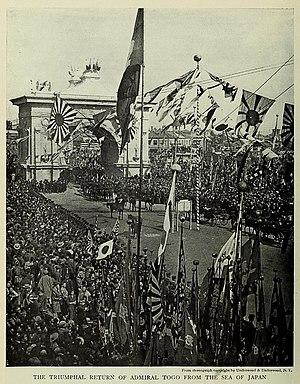
""Le retour triomphal de l'amiral Togo de la mer du Japon"" (1907). Español: ""El regreso triunfal del almirante Togo del mar de Japón"" (1907).
Tōgō Heihachirō est un amiral de la Marine impériale japonaise et un de ses plus grands héros, souvent décrit par les journalistes occidentaux comme le « Nelson de l'Orient ». Formé par la marine britannique, il prit part aux premiers combats de la première guerre sino-japonaise, commanda l'ensemble de l'escadre japonaise lors de la guerre russo-japonaise de 1904-1905, et remporta une large victoire lors de la bataille de Tsushima.